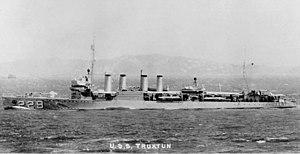
Cette liste dresse les plus grandes catastrophes maritimes pendant la Seconde Guerre mondiale au regard du nombre de victimes. Du fait de son contexte, une Seconde Guerre mondiale sanguinaire entachée de nombreux drames, ces catastrophes resteront longtemps quasi ignorées.